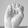
ASL letter: E